Ferrari 125 C

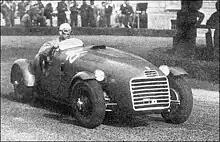
Entry # 46 at Circuito Vigevano on 15 June 1947 was Franco Cortese driving the 1947 Ferrari 125 S s / n 02C to a 3rd place overall.

The Ferrari 125 C is an open-wheel single-seater racing car, designed, developed, and produced by Ferrari in 1947 as a single example. It competed primarily in Formula Libre contests and events.